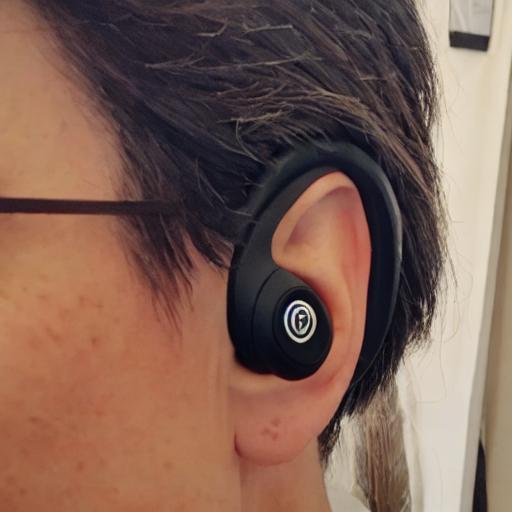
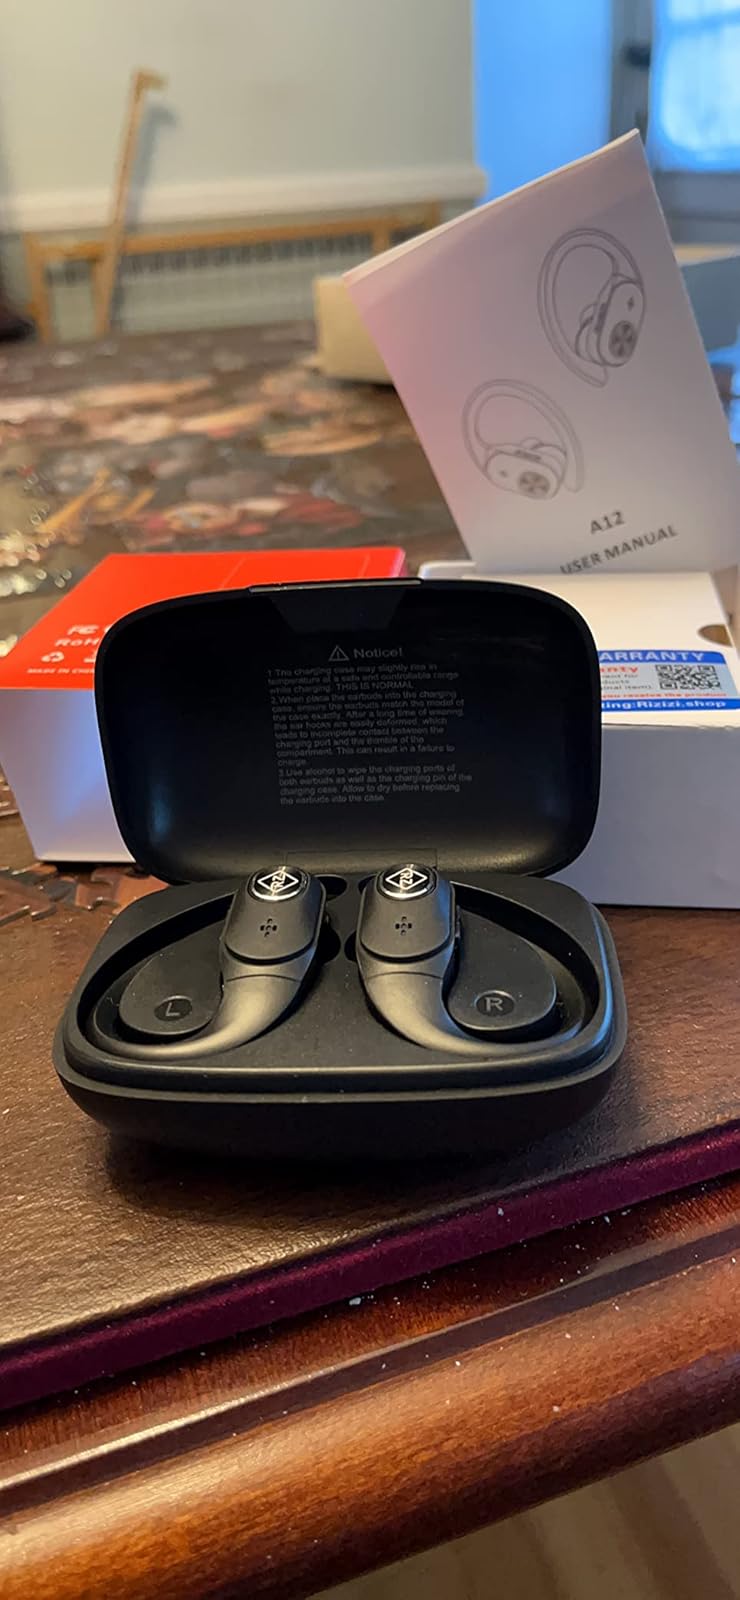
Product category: earbuds
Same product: no